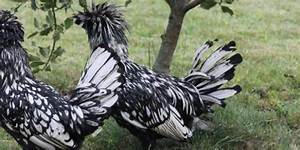
Label: chicken